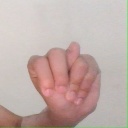
अक्षर: न